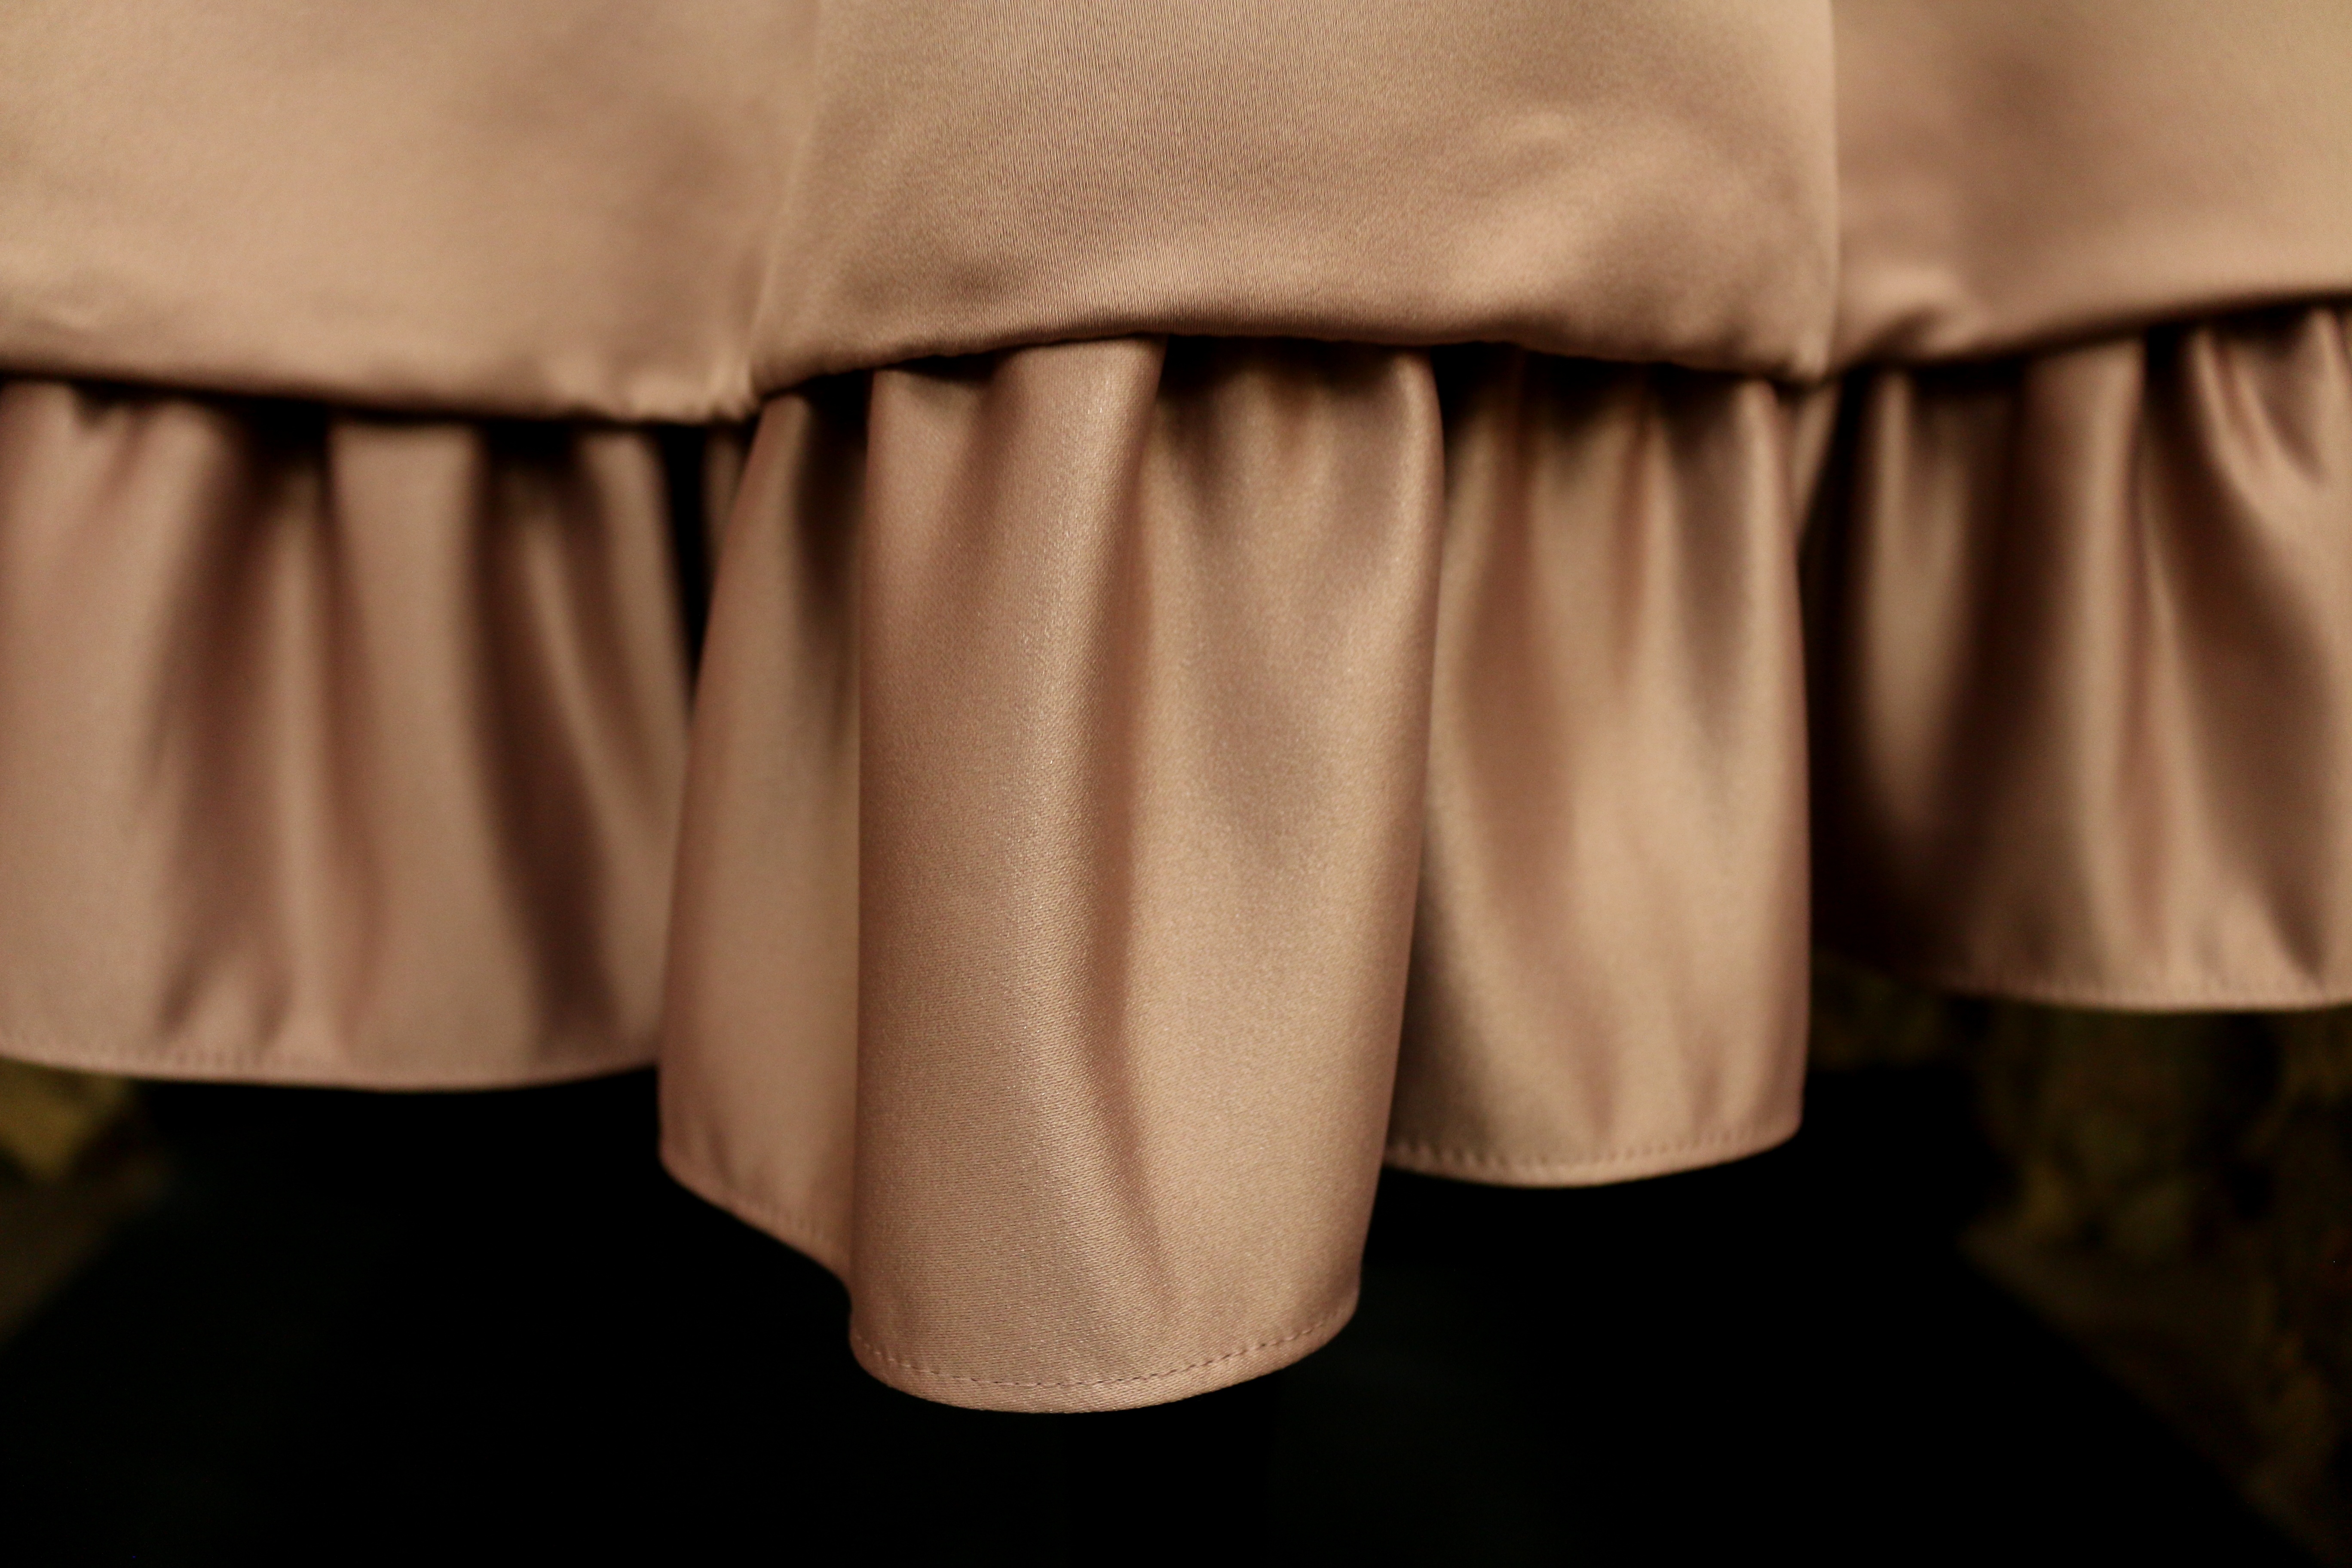
leather, curtain, clothing, material, interior design, product, textile, dress, satin, ruffle, hemline, hem